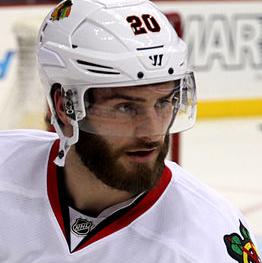
Age: 21